Question: Who flew the plane?
Tambaya: Waye yatashi jirgin?
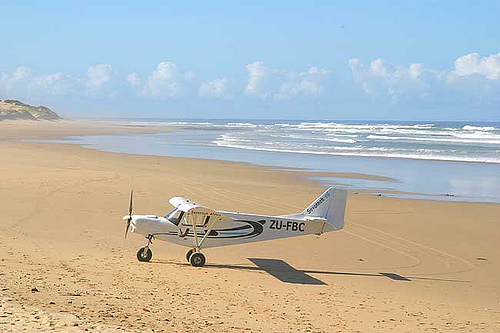
Answer: Pilot.
Amsa: Matukin jirgin.